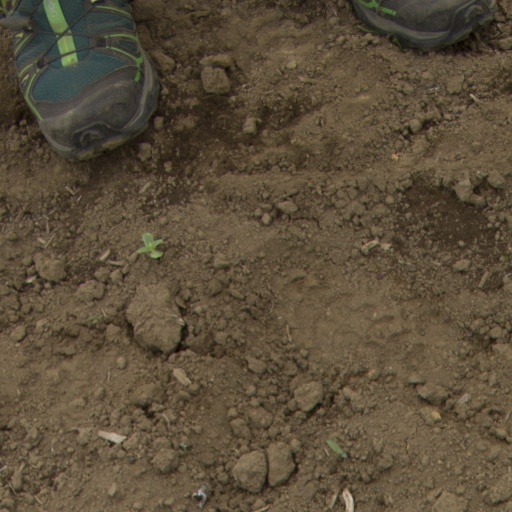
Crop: Jerusalem artichoke